AC Milan

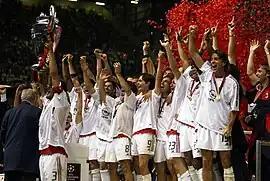
Milan captain Paolo Maldini lifting the European Cup after they won the 2002–03 UEFA Champions League

Domestically, the 1970s were characterized by the pursuit of the 10th Serie A title, which grants the winner the "Scudetto" star. For three years in a row, in 1971, 1972 and 1973, Milan ended up second in the league, after some memorable duels with Inter and Juventus. Finally, the achievement was reached in 1979. The same year saw the retirement of Gianni Rivera and the debut of Franco Baresi, at his first full season with the club.